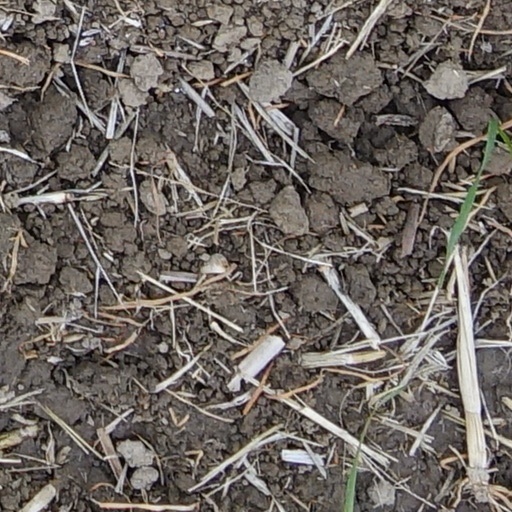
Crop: wheat